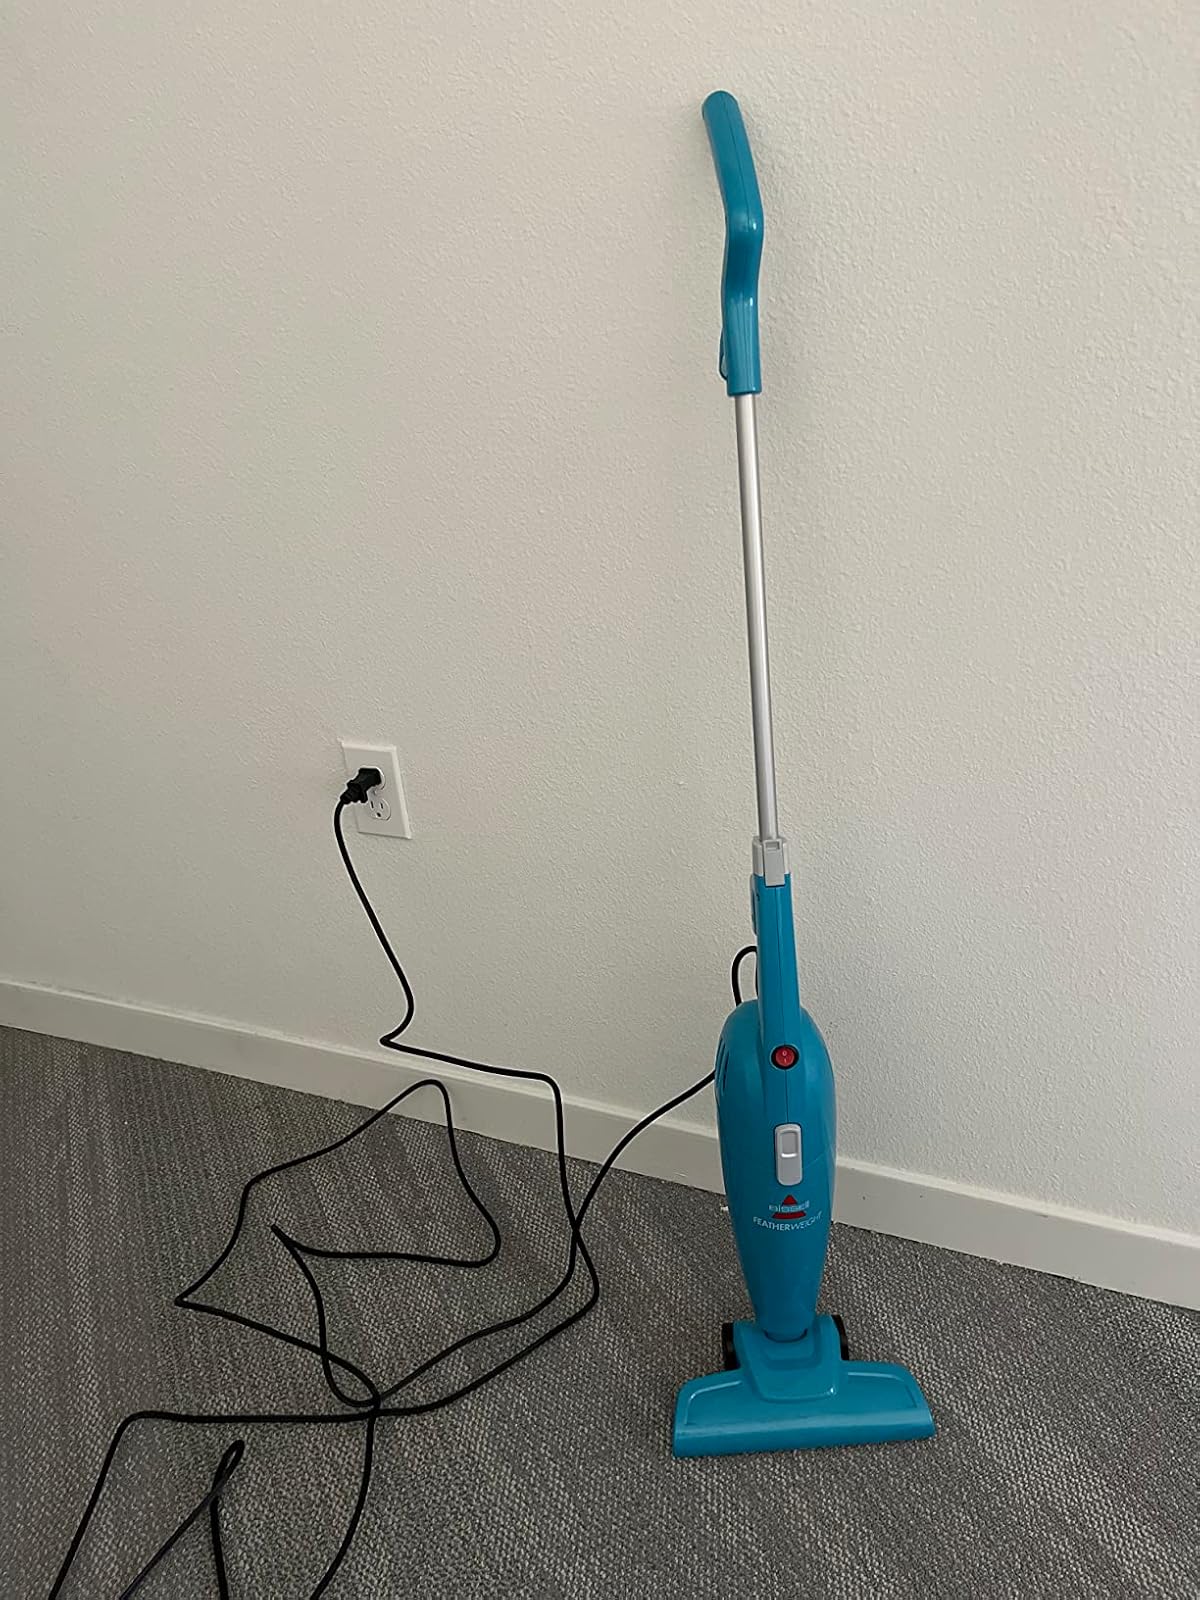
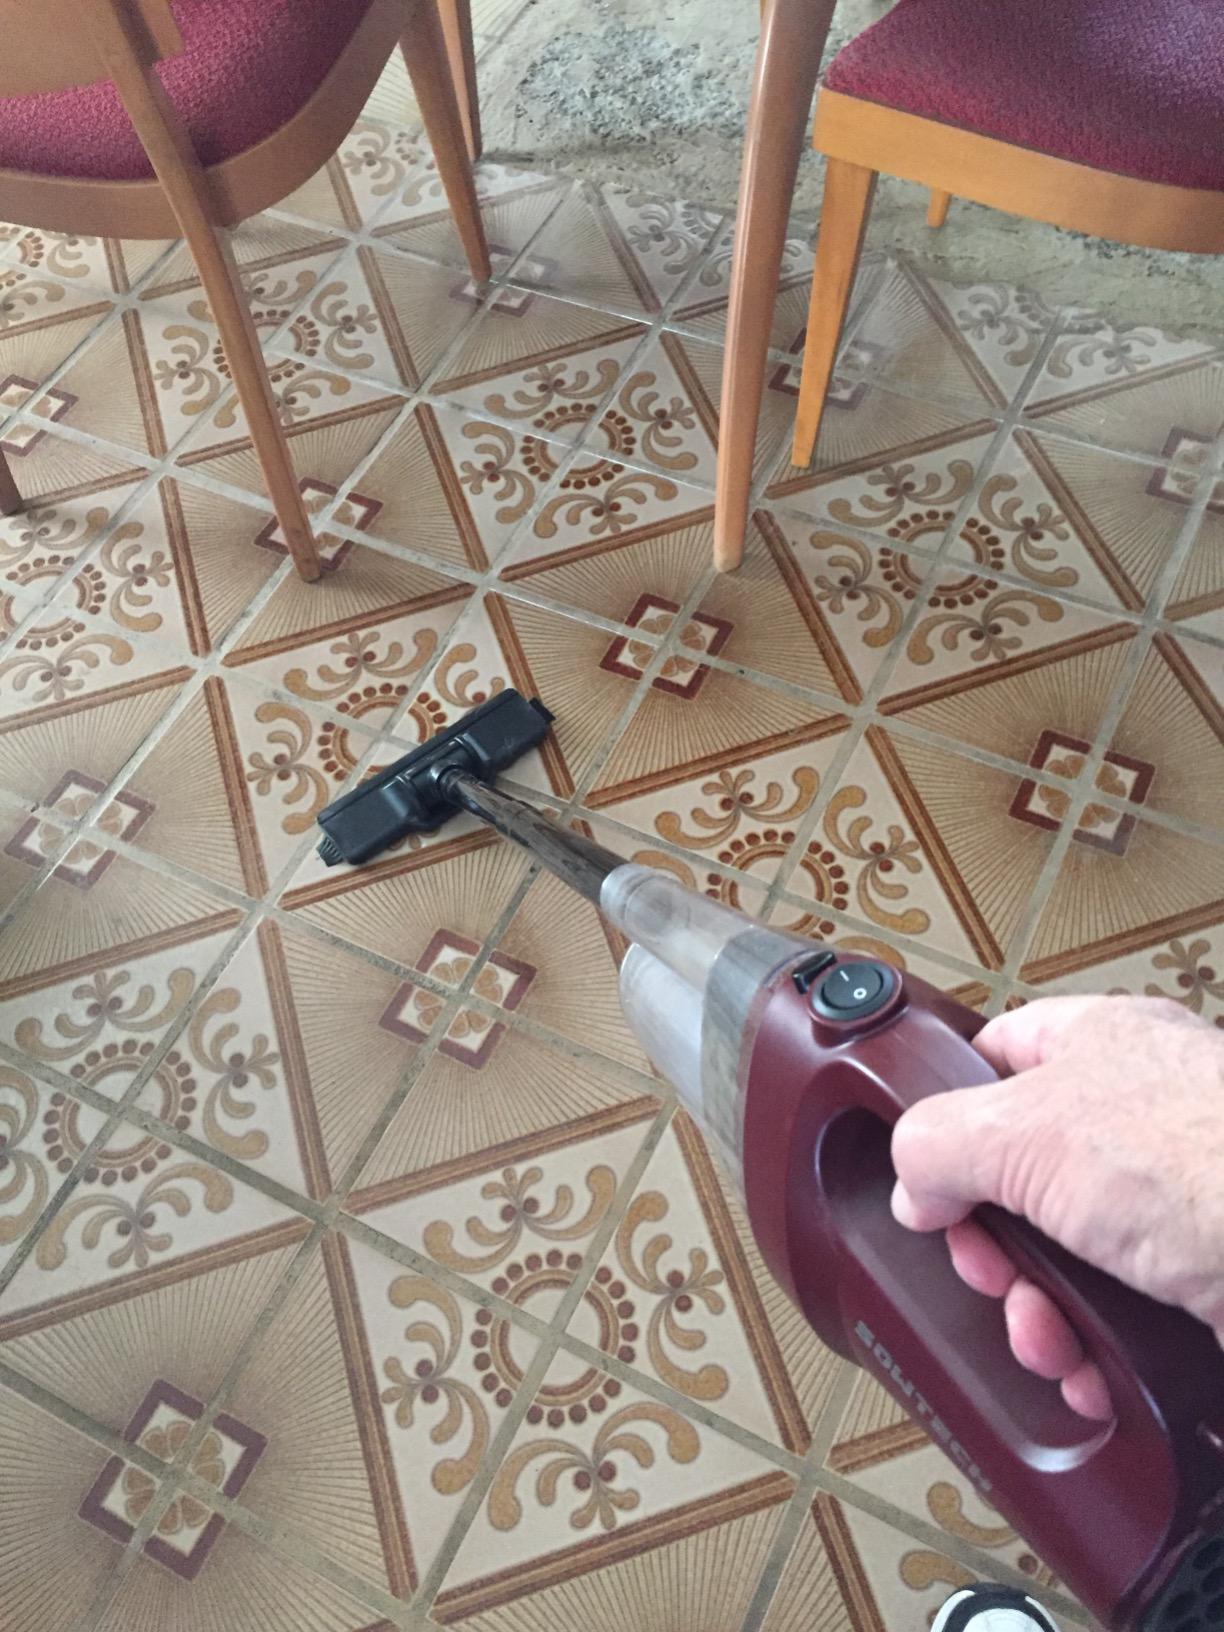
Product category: items_vacuum
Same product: no